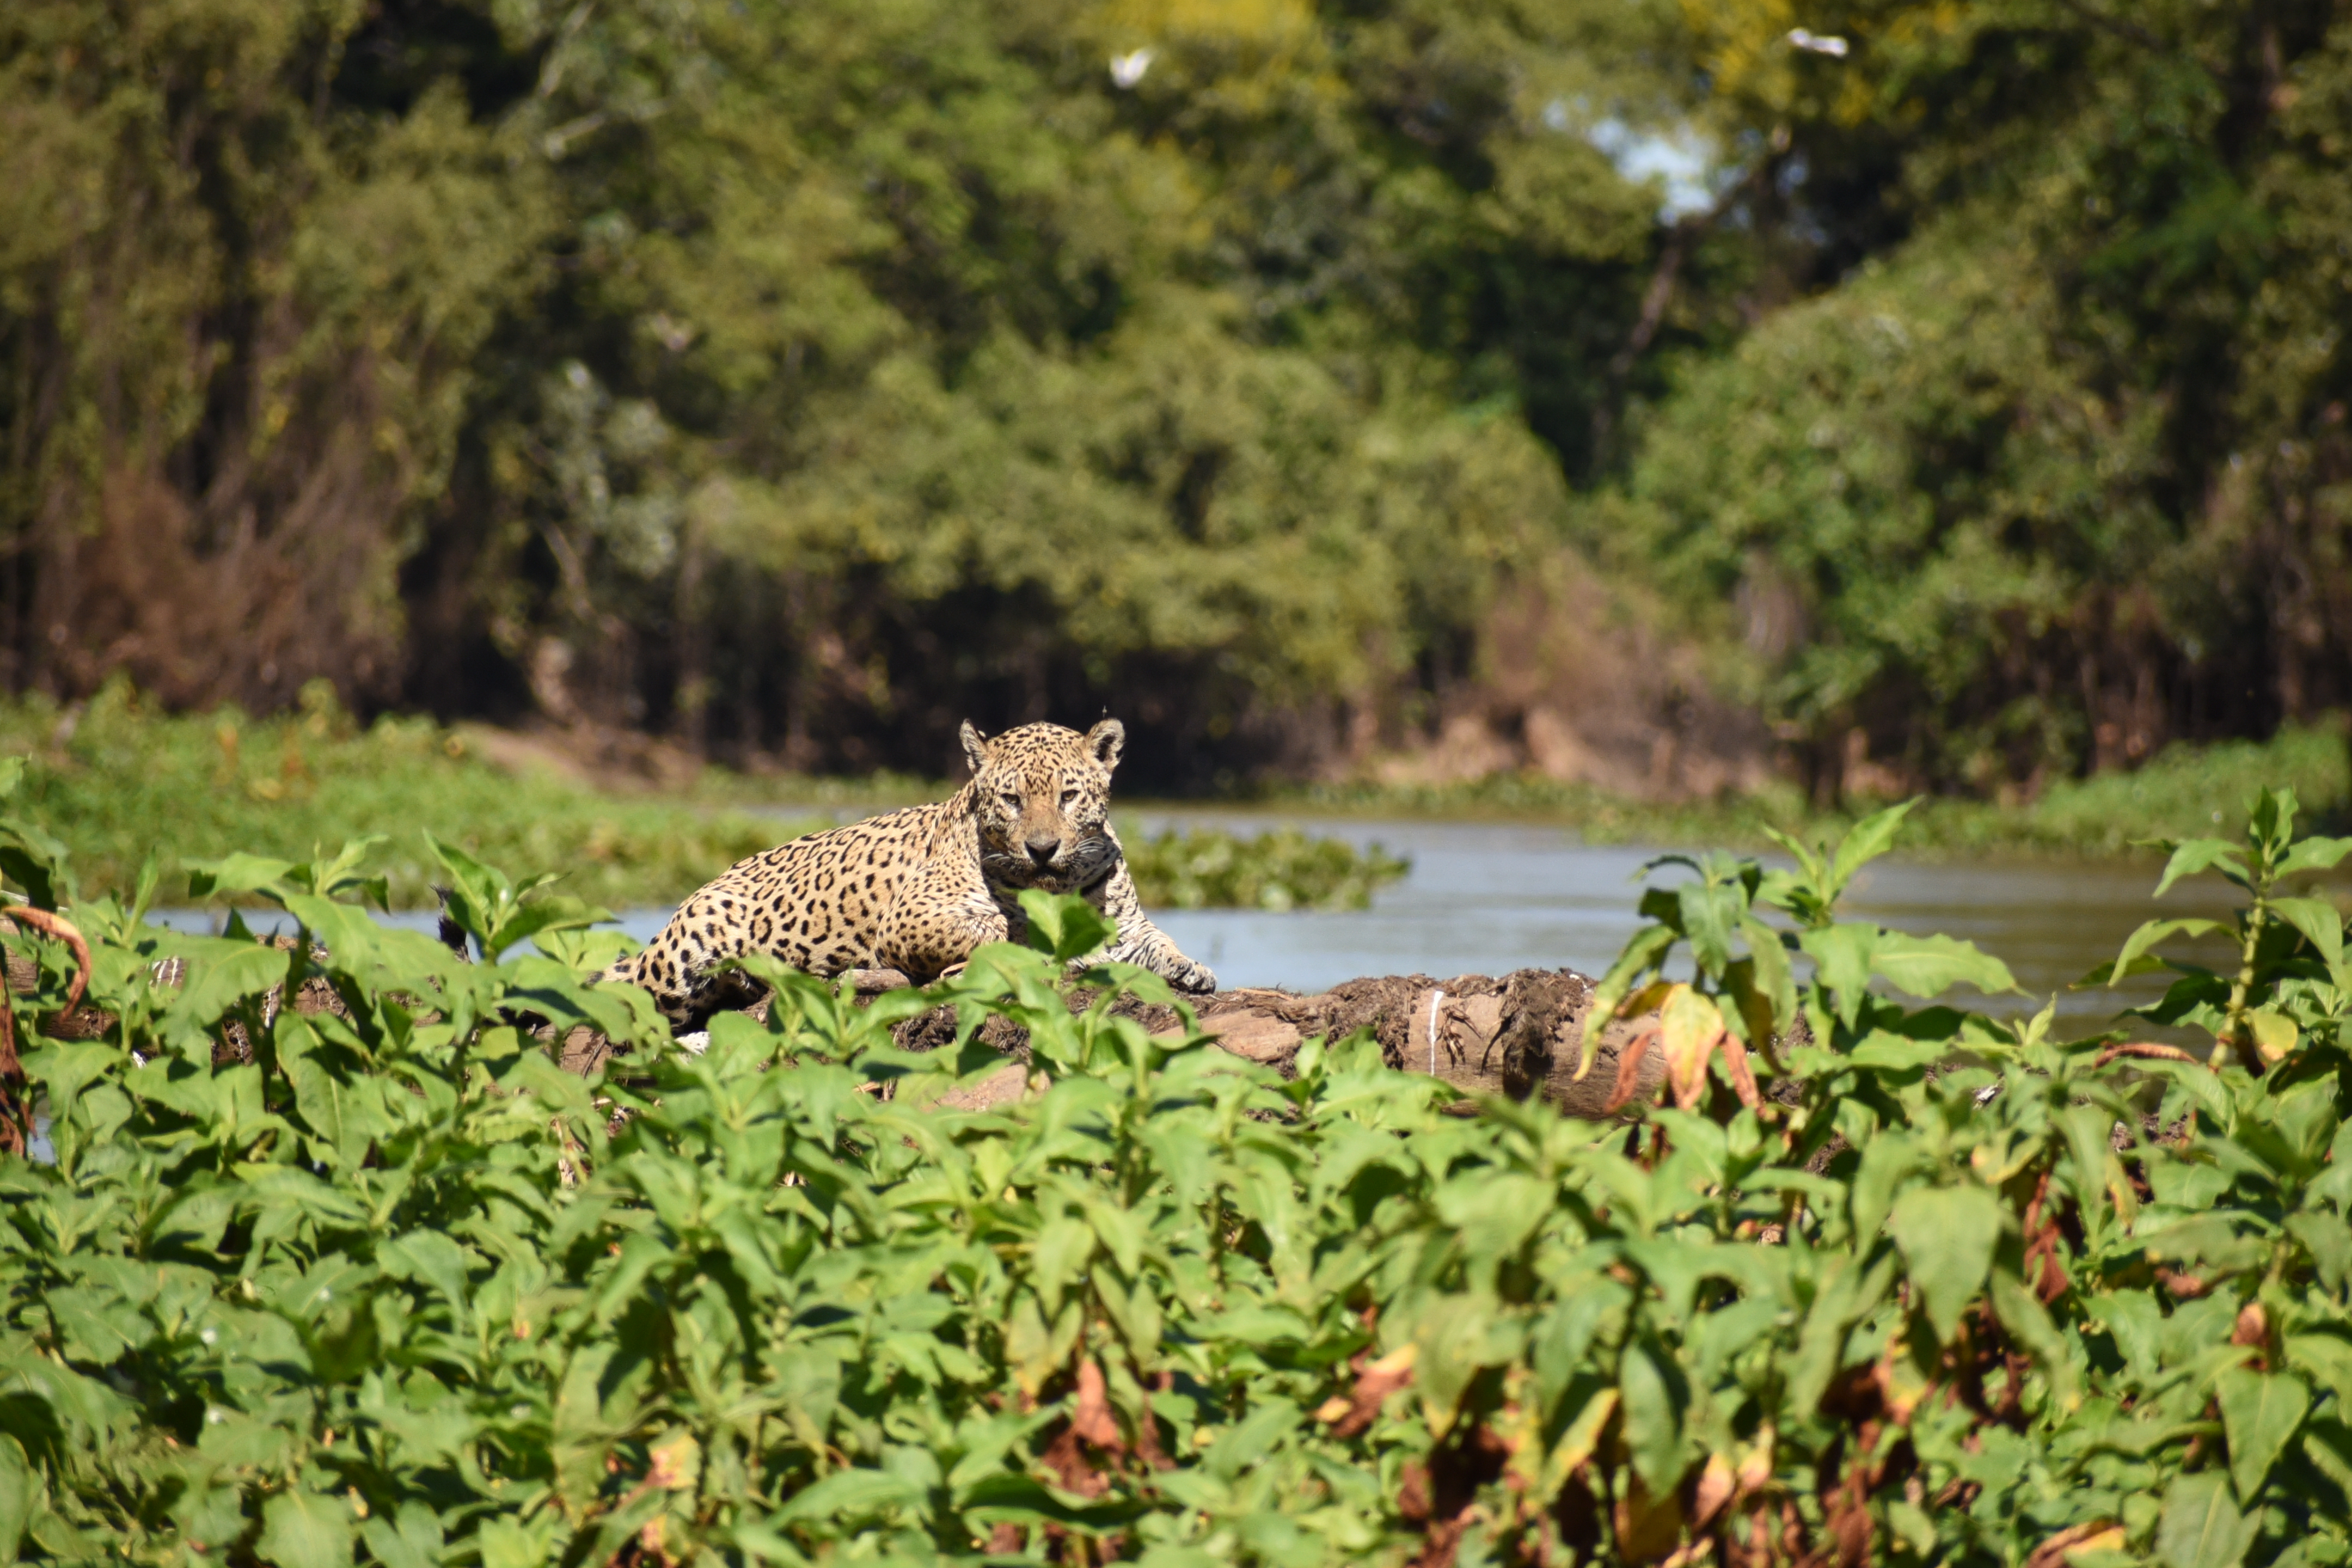
Jaguar: Kasimir